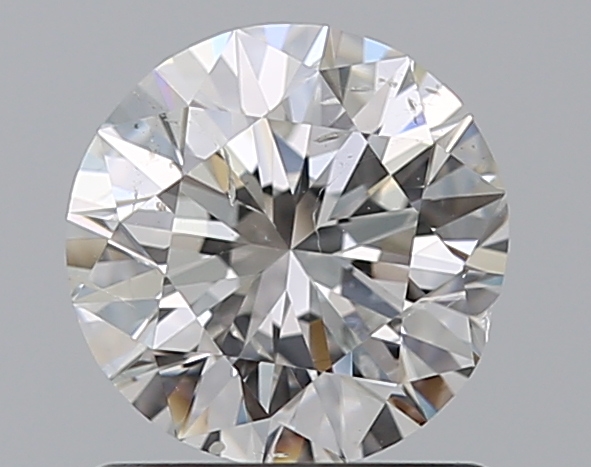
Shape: round
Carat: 1
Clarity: SI1
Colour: G
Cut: VG
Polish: EX
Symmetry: GD
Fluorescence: N
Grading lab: GIA
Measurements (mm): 6.26 x 6.37 x 4.01